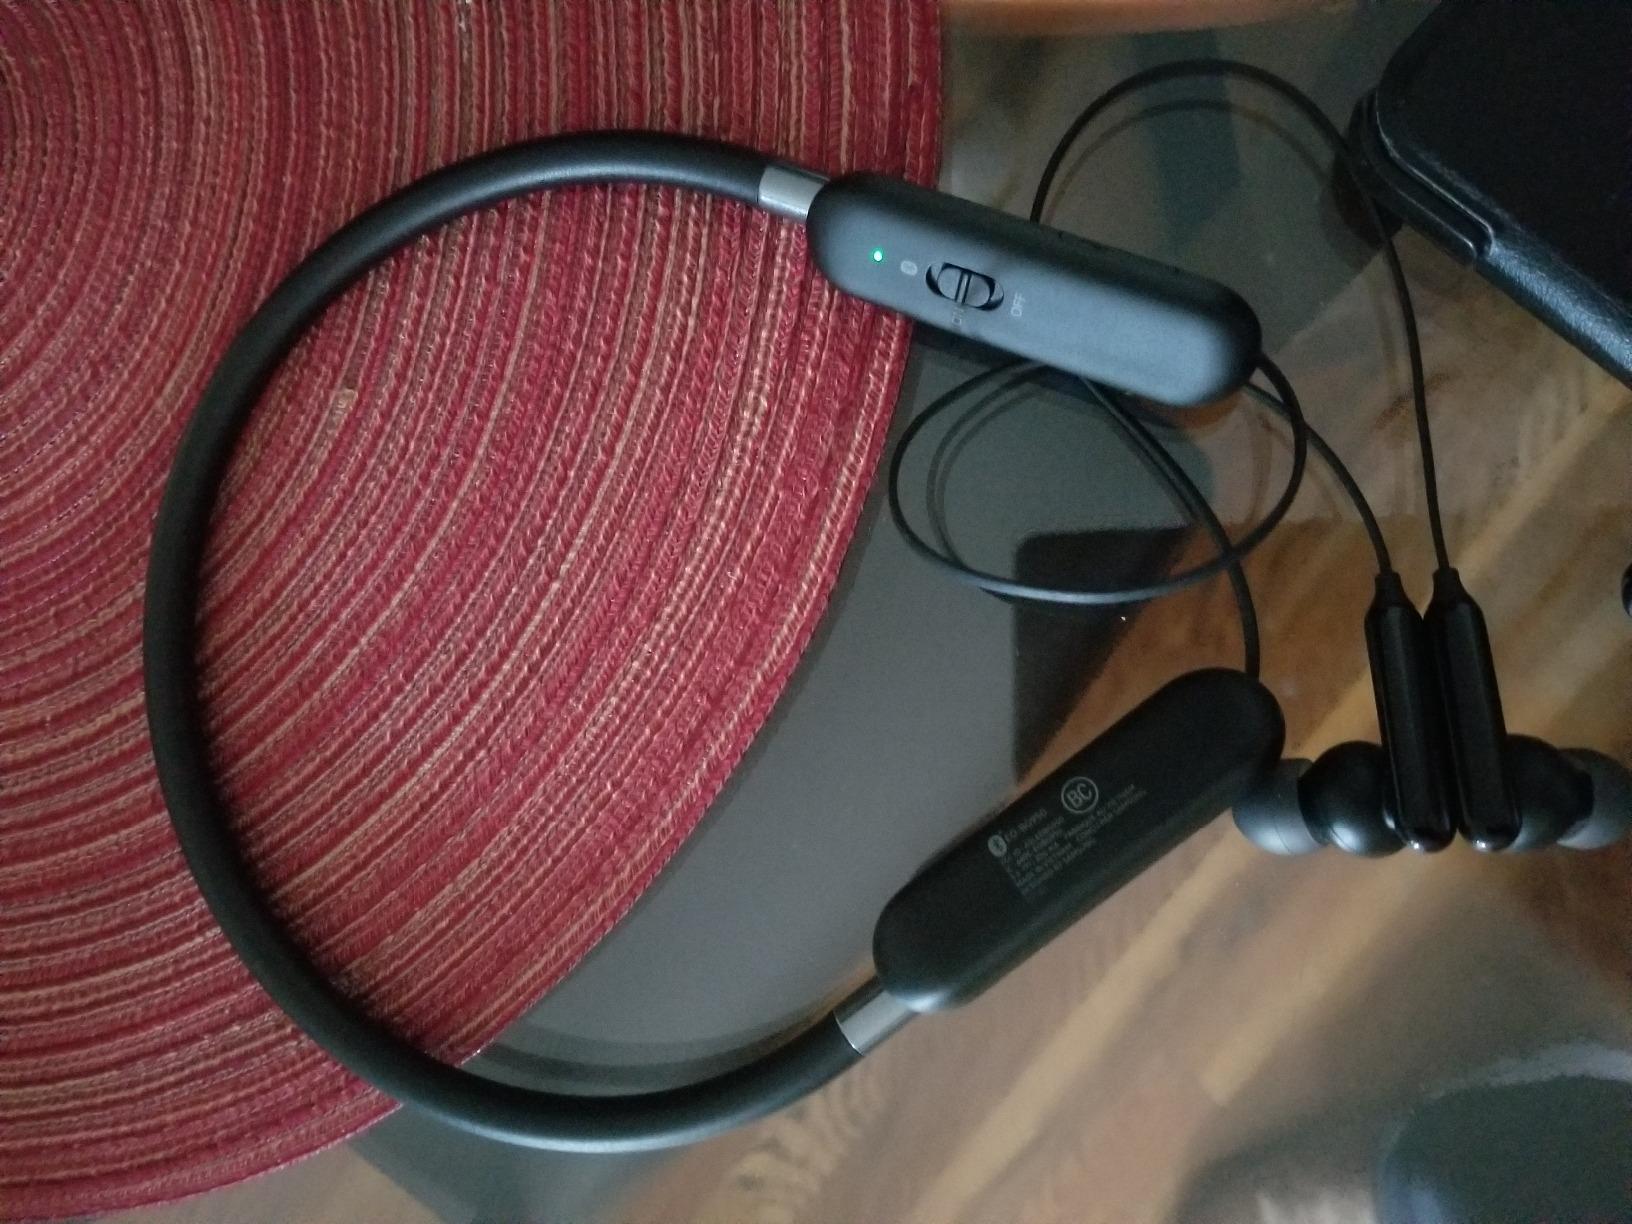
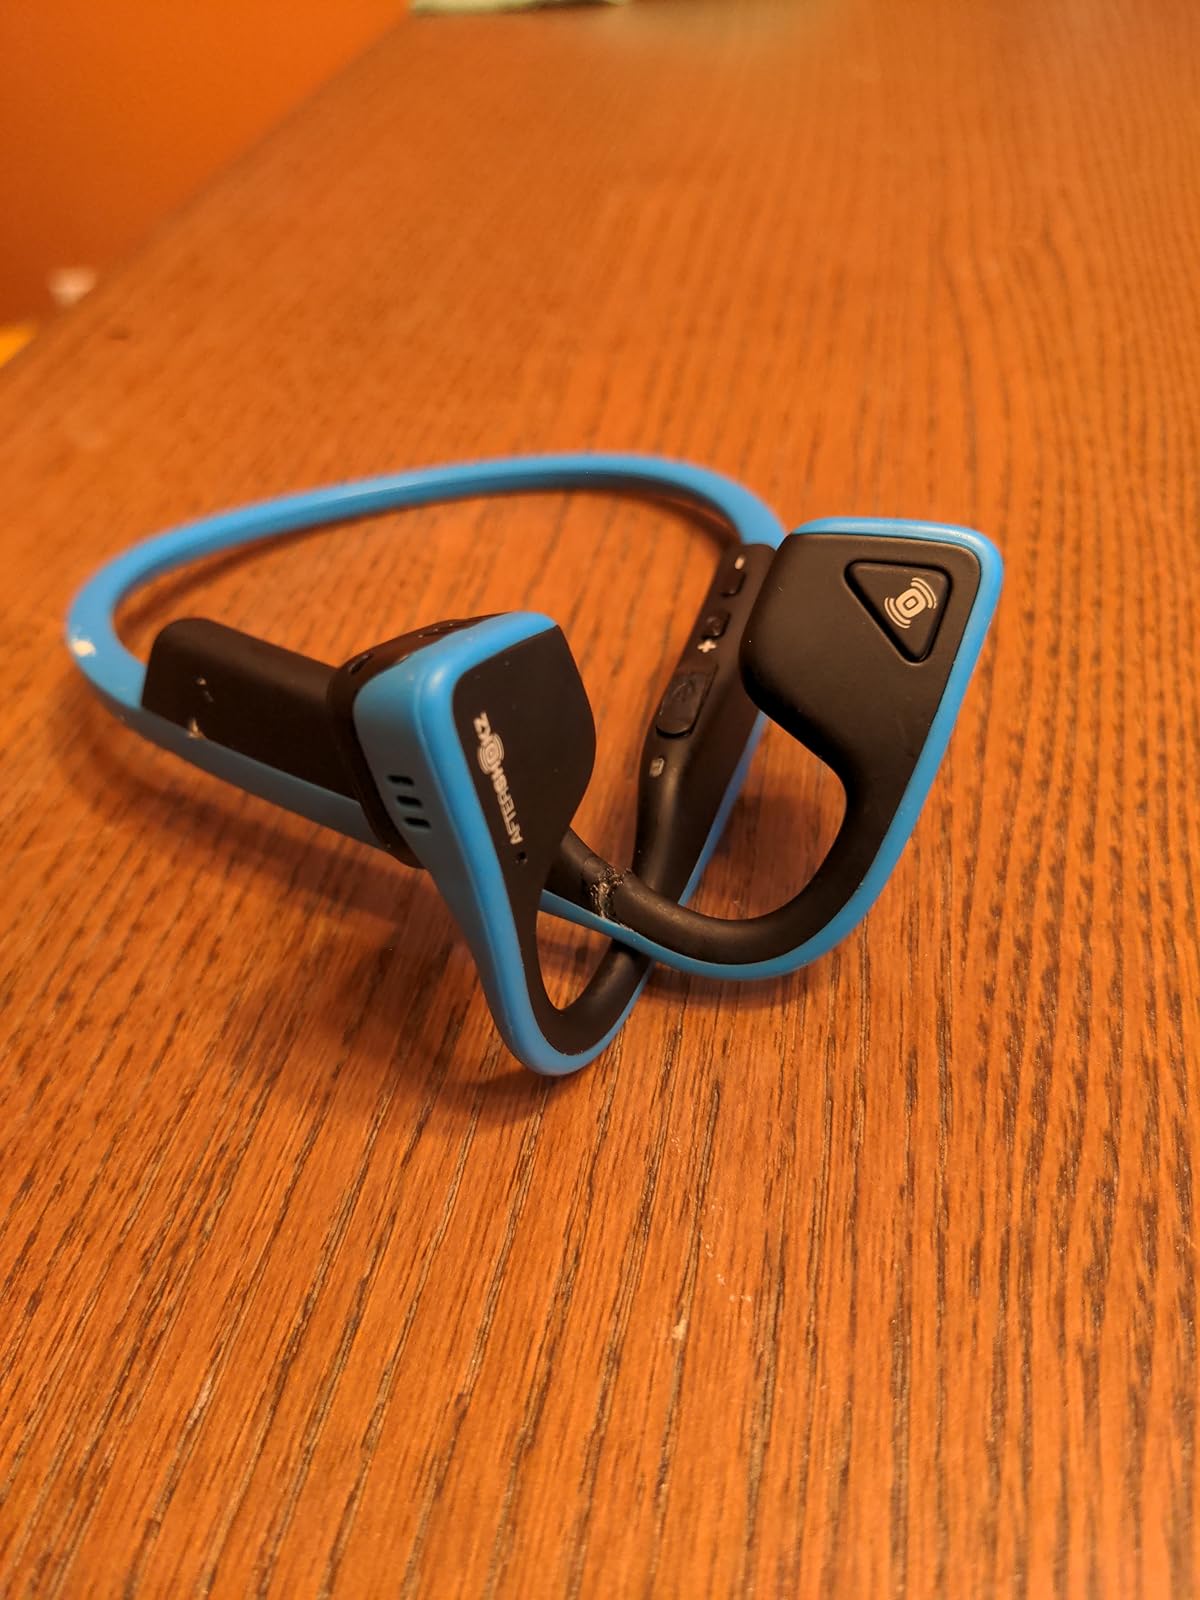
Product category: headphones
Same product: no